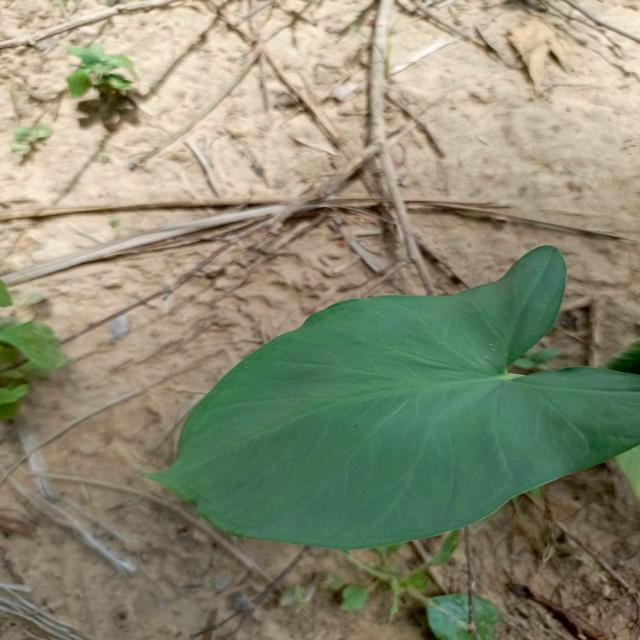
Label: Healthy